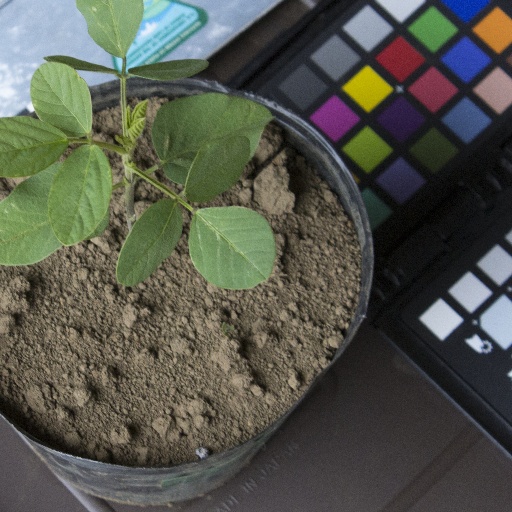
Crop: soybean